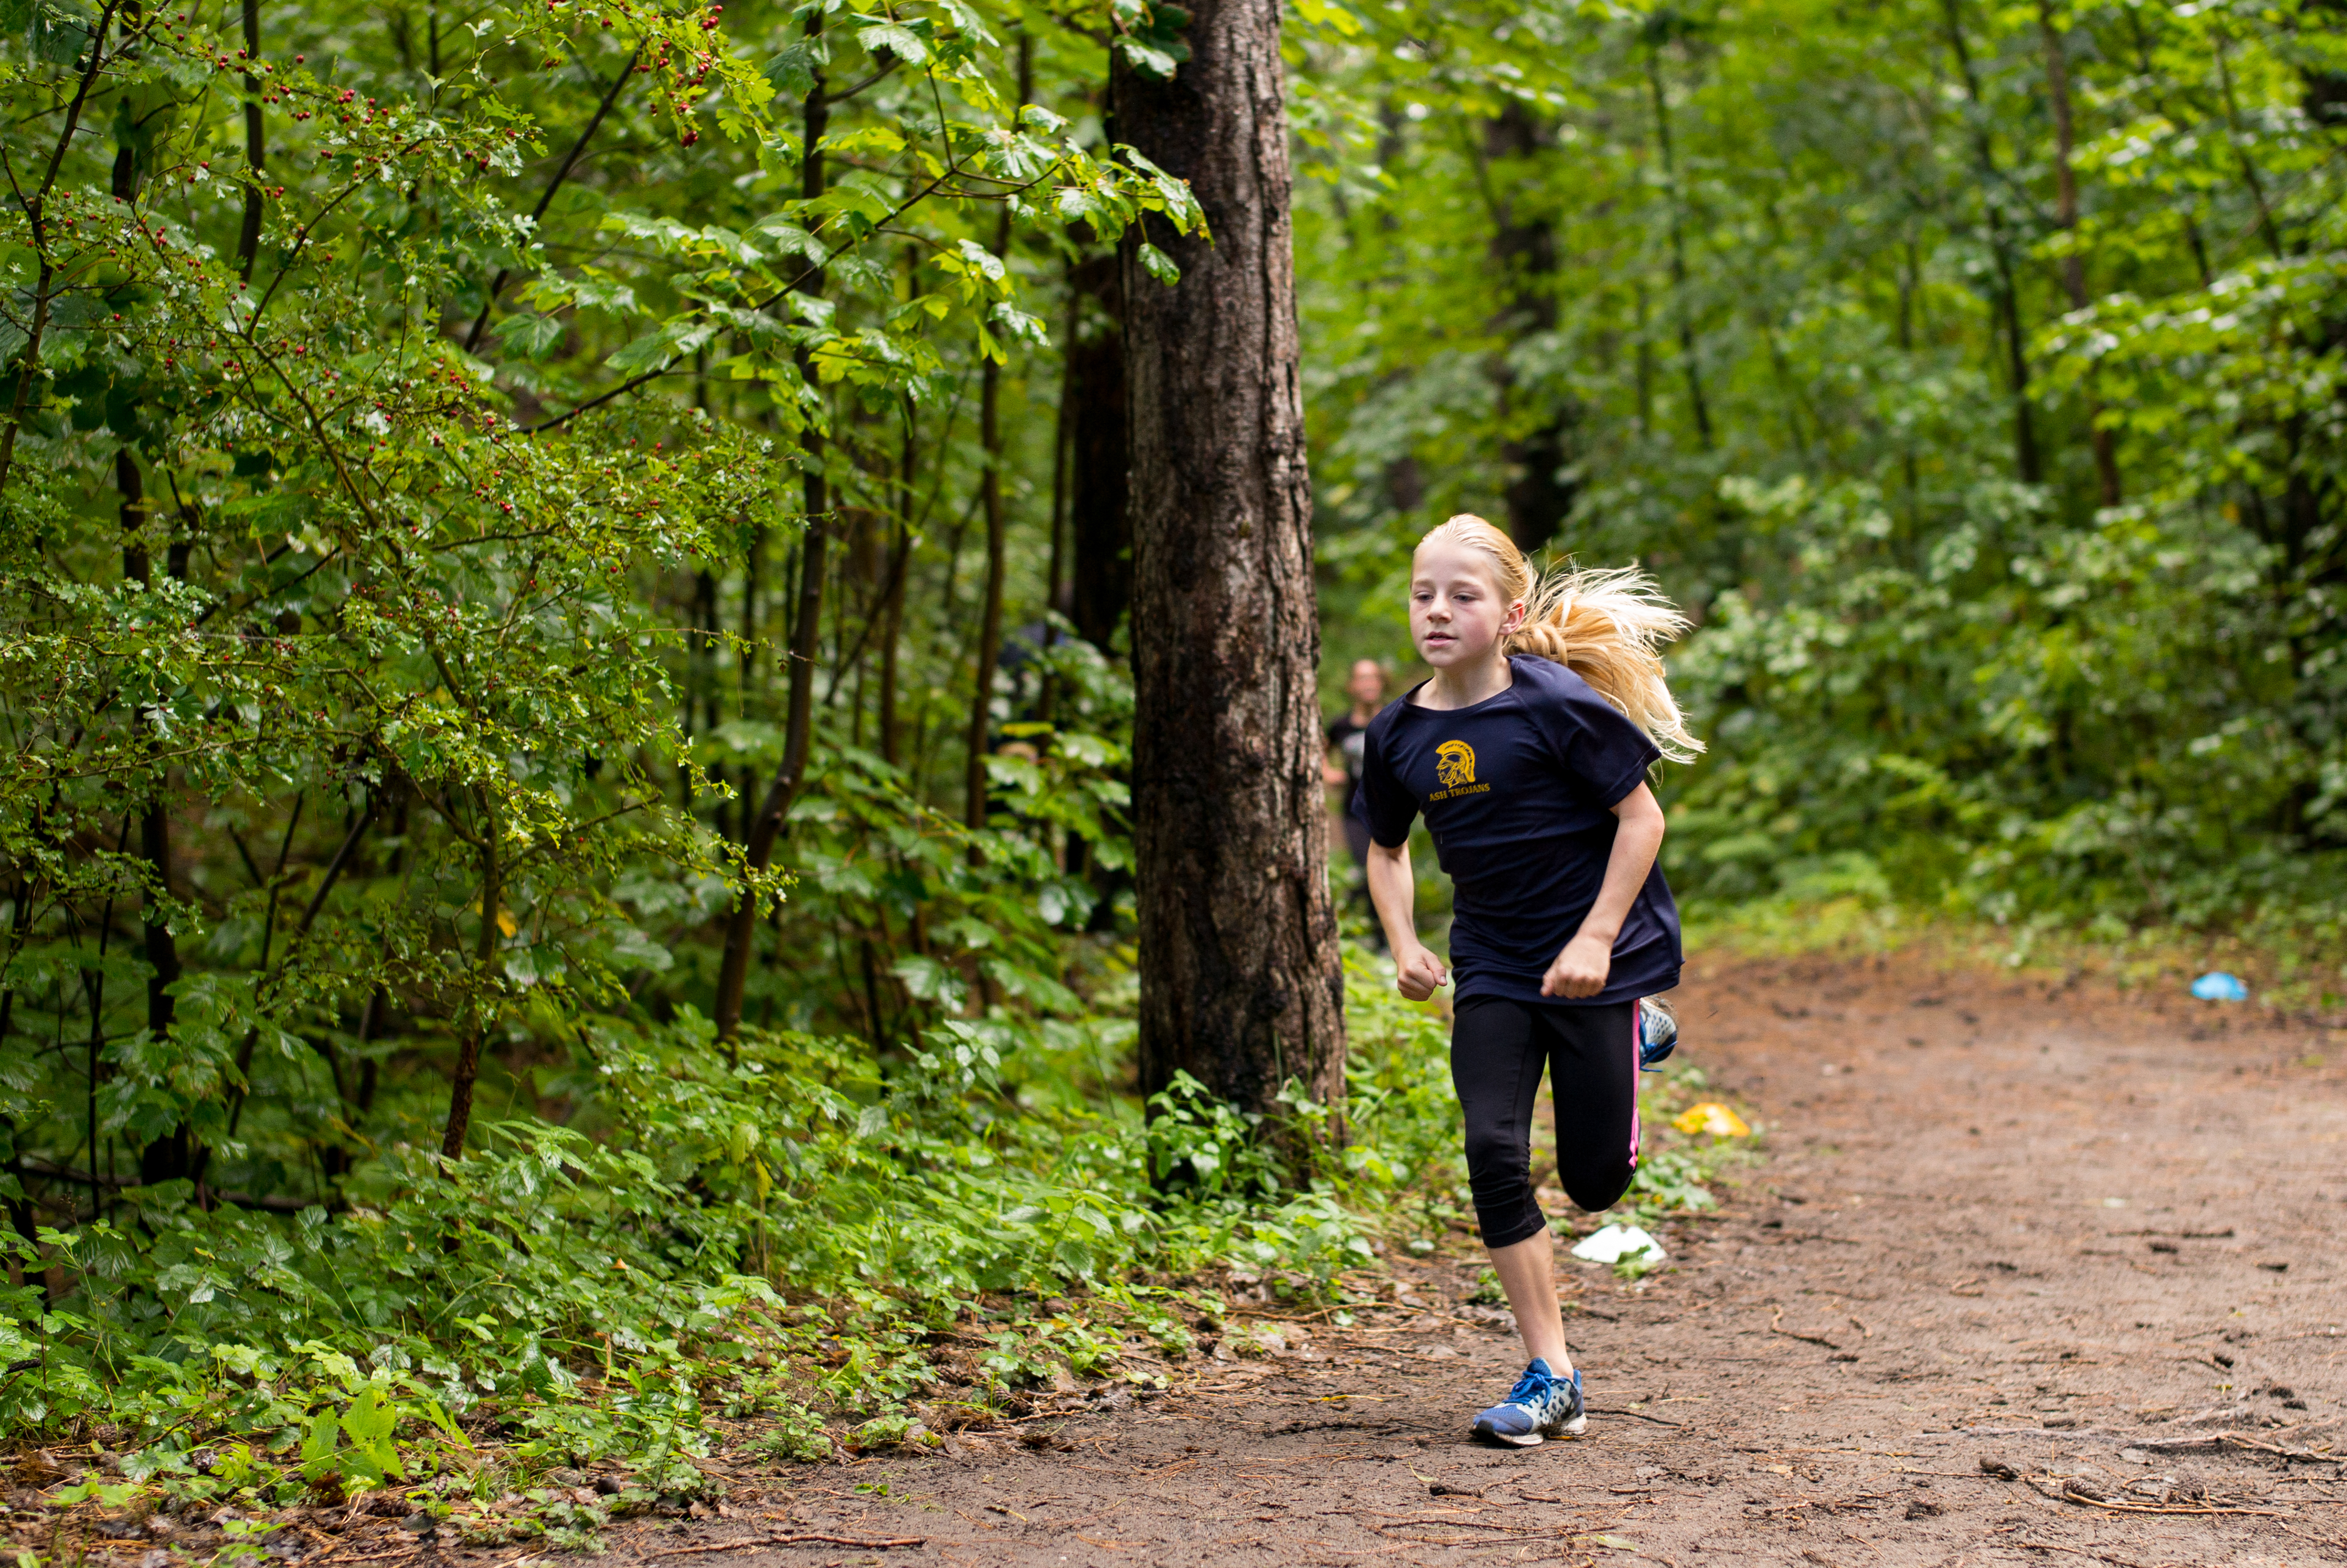
forest, walking, person, trail, running, recreation, green, autumn, jogging, sports, woodland, physical exercise, outdoor recreation, human action, endurance sports, ultramarathon